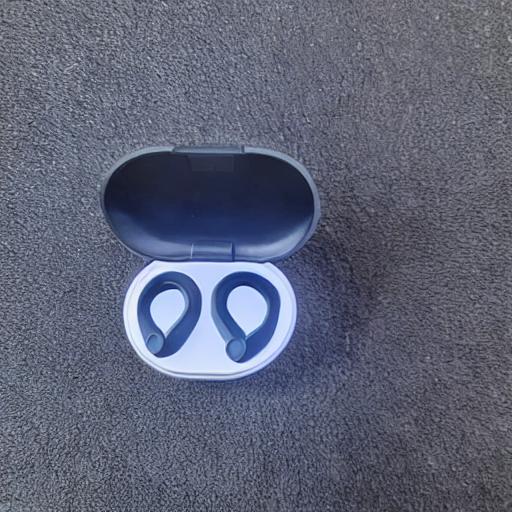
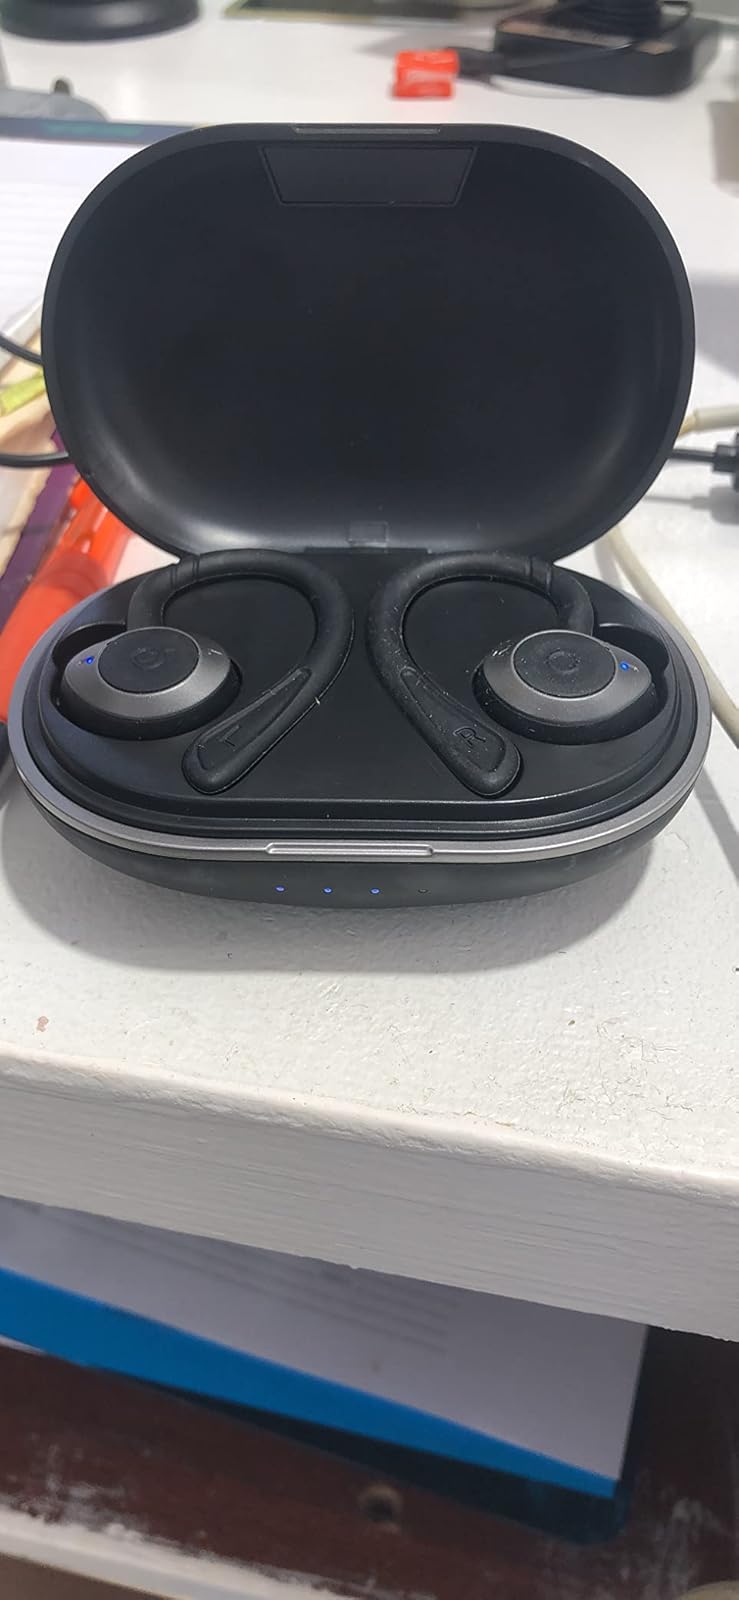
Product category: earbuds
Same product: no